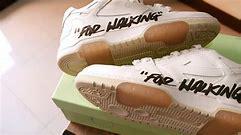
Brand: Off-White
Model: Off Out Of Office For Walking